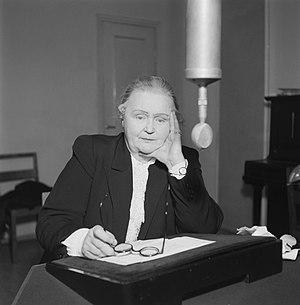
Hella Wuolijoki, également connue sous le nom de plume de Juhani Tervapää, est une écrivaine finlandaise-estonienne.